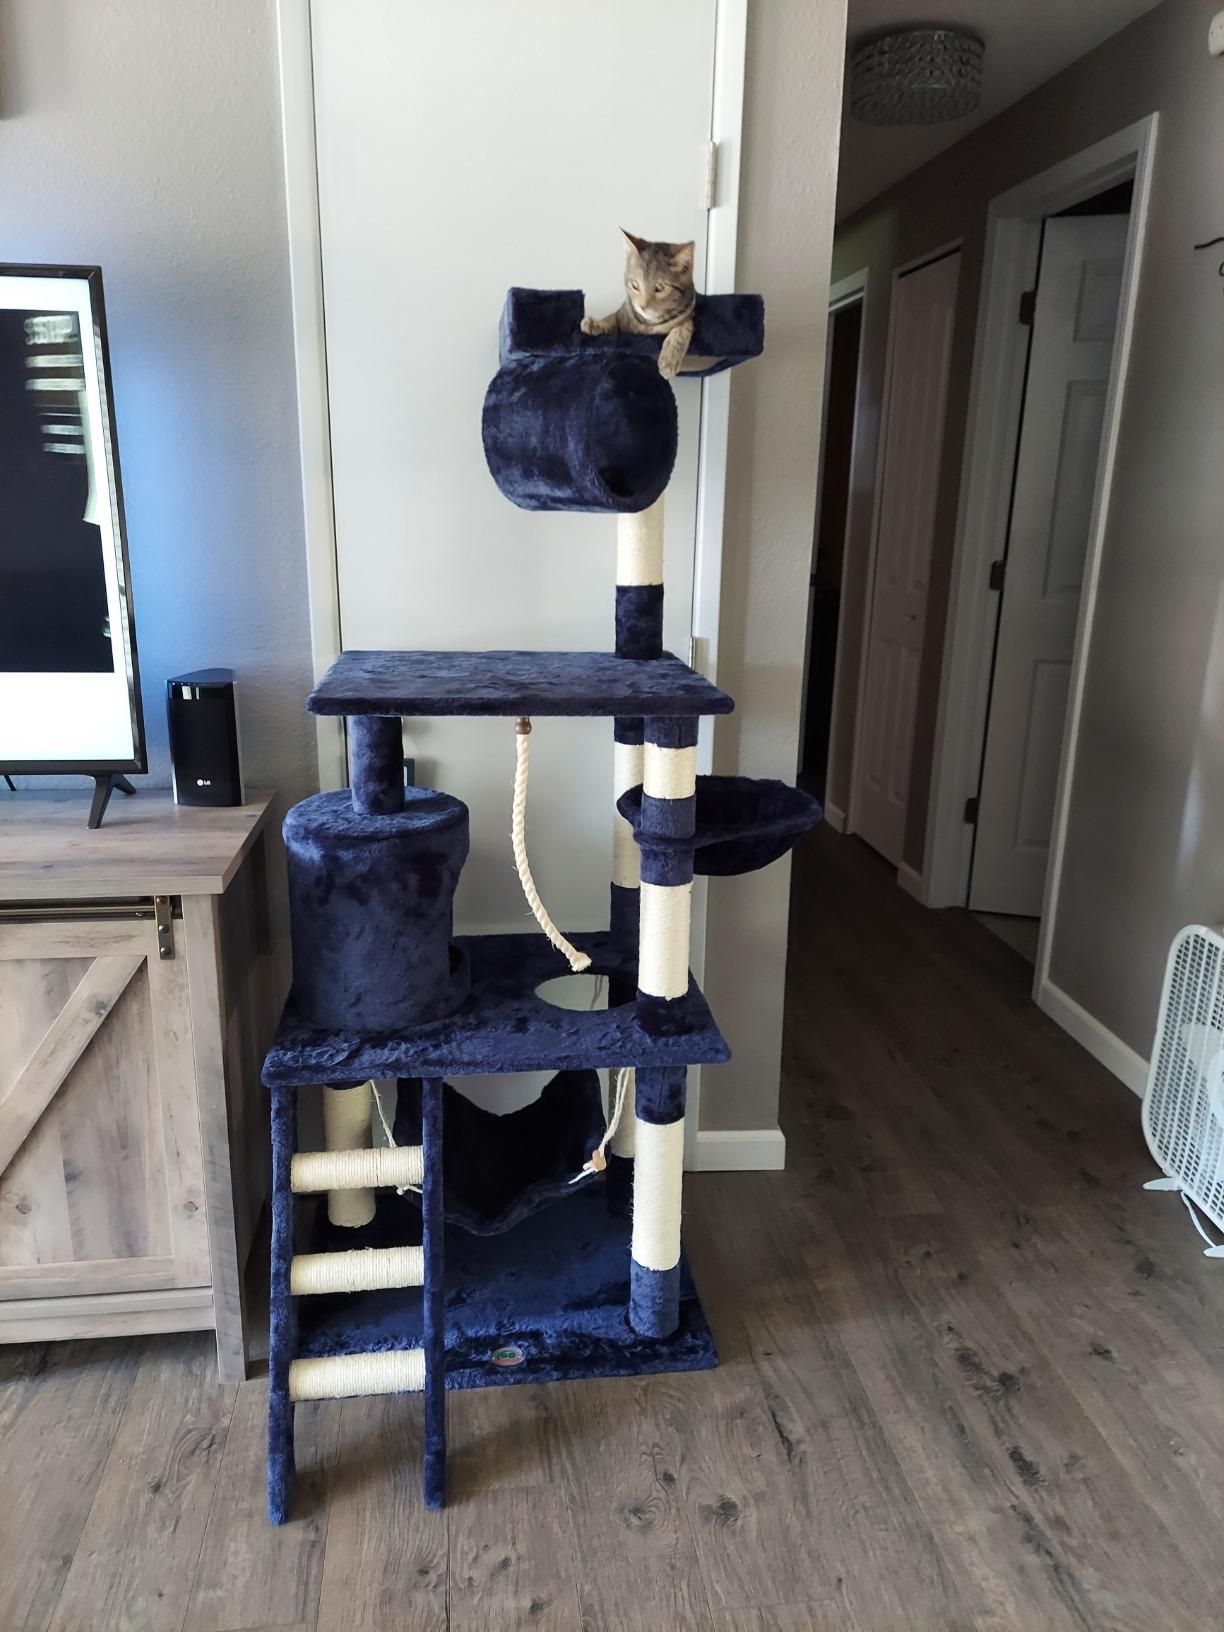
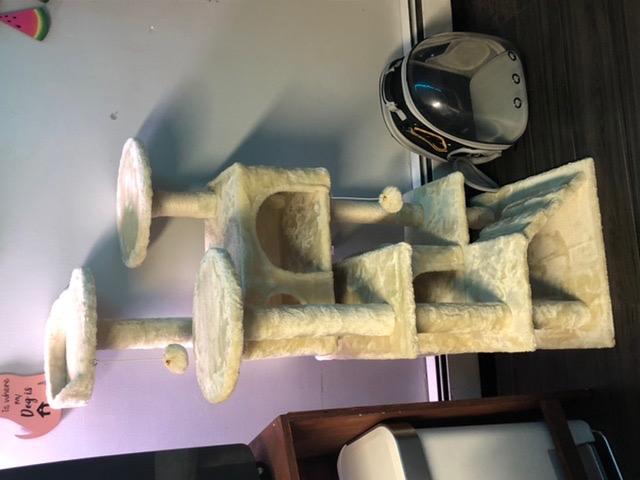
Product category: items_cat tree
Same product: no